History of the Philippines

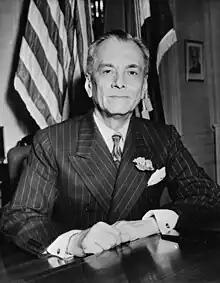

Elite Filipina women played a major role in the reform movement, especially on health issues. They specialized on such urgent needs as infant care and maternal and child health, the distribution of pure milk and teaching new mothers about children's health. The most prominent organizations were the La Protección de la Infancia, and the National Federation of Women's Clubs.